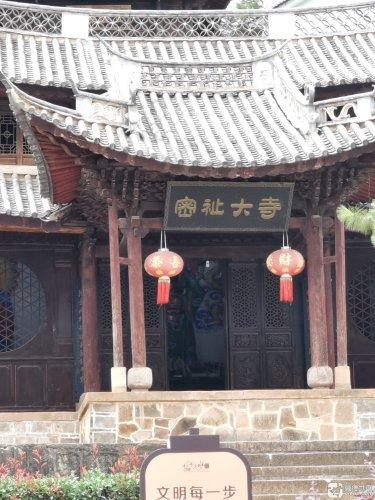
地标名称：密祉大寺
所在城市：大理白族自治州·弥渡县